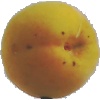
Label: Peach 2